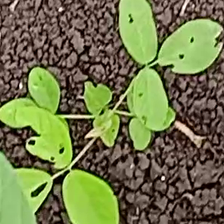
Weed species: Asian_Pigeonwings_(Clitoria Ternatea)